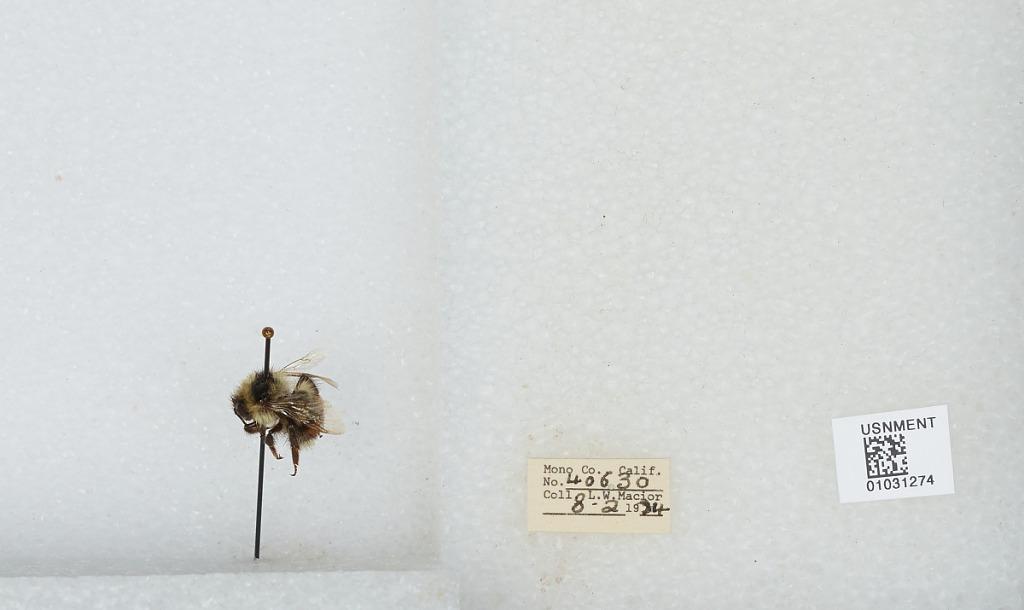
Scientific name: Bombus (Cullumanobombus) rufocinctus Cresson
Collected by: L. Macior
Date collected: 1974-8-2
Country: United States
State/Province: California
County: Mono
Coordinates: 37.92, -118.87